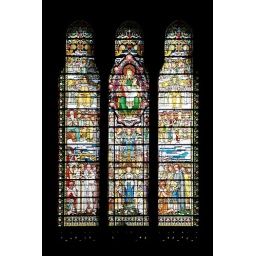
lyon - stained glass window in basilica ii